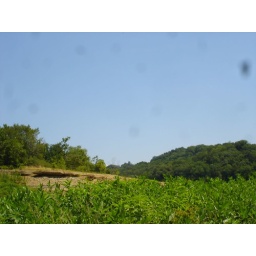
I am standing on the lake bottom normally this would be about 30+/- feet under water